Gordon Guggisberg

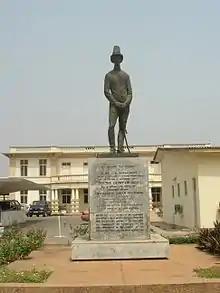
Guggisberg statue at Korle-Bu Hospital, Accra, inaugurated in 1974, on the 50th anniversary of the founding of the hospital

There are male dormitories named after Guggisberg at the Eastern compound of Achimota School in Accra, Ghana, Bagabaga College of Education in Tamale, Ghana, and Prempeh College in Kumasi, Ghana.